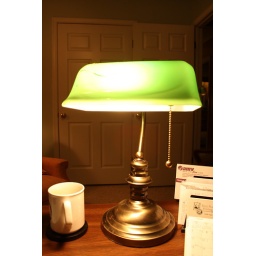
It resides on my desk in my home office. As does my coffee cup there....among other things.